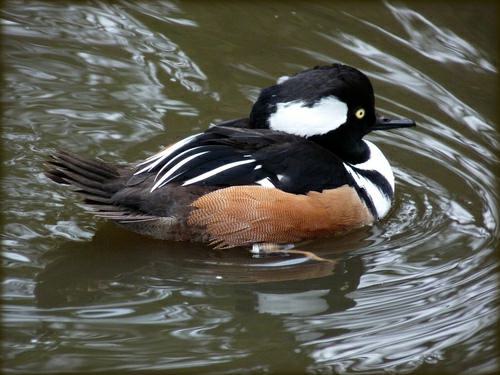
A photo of a hooded merganser